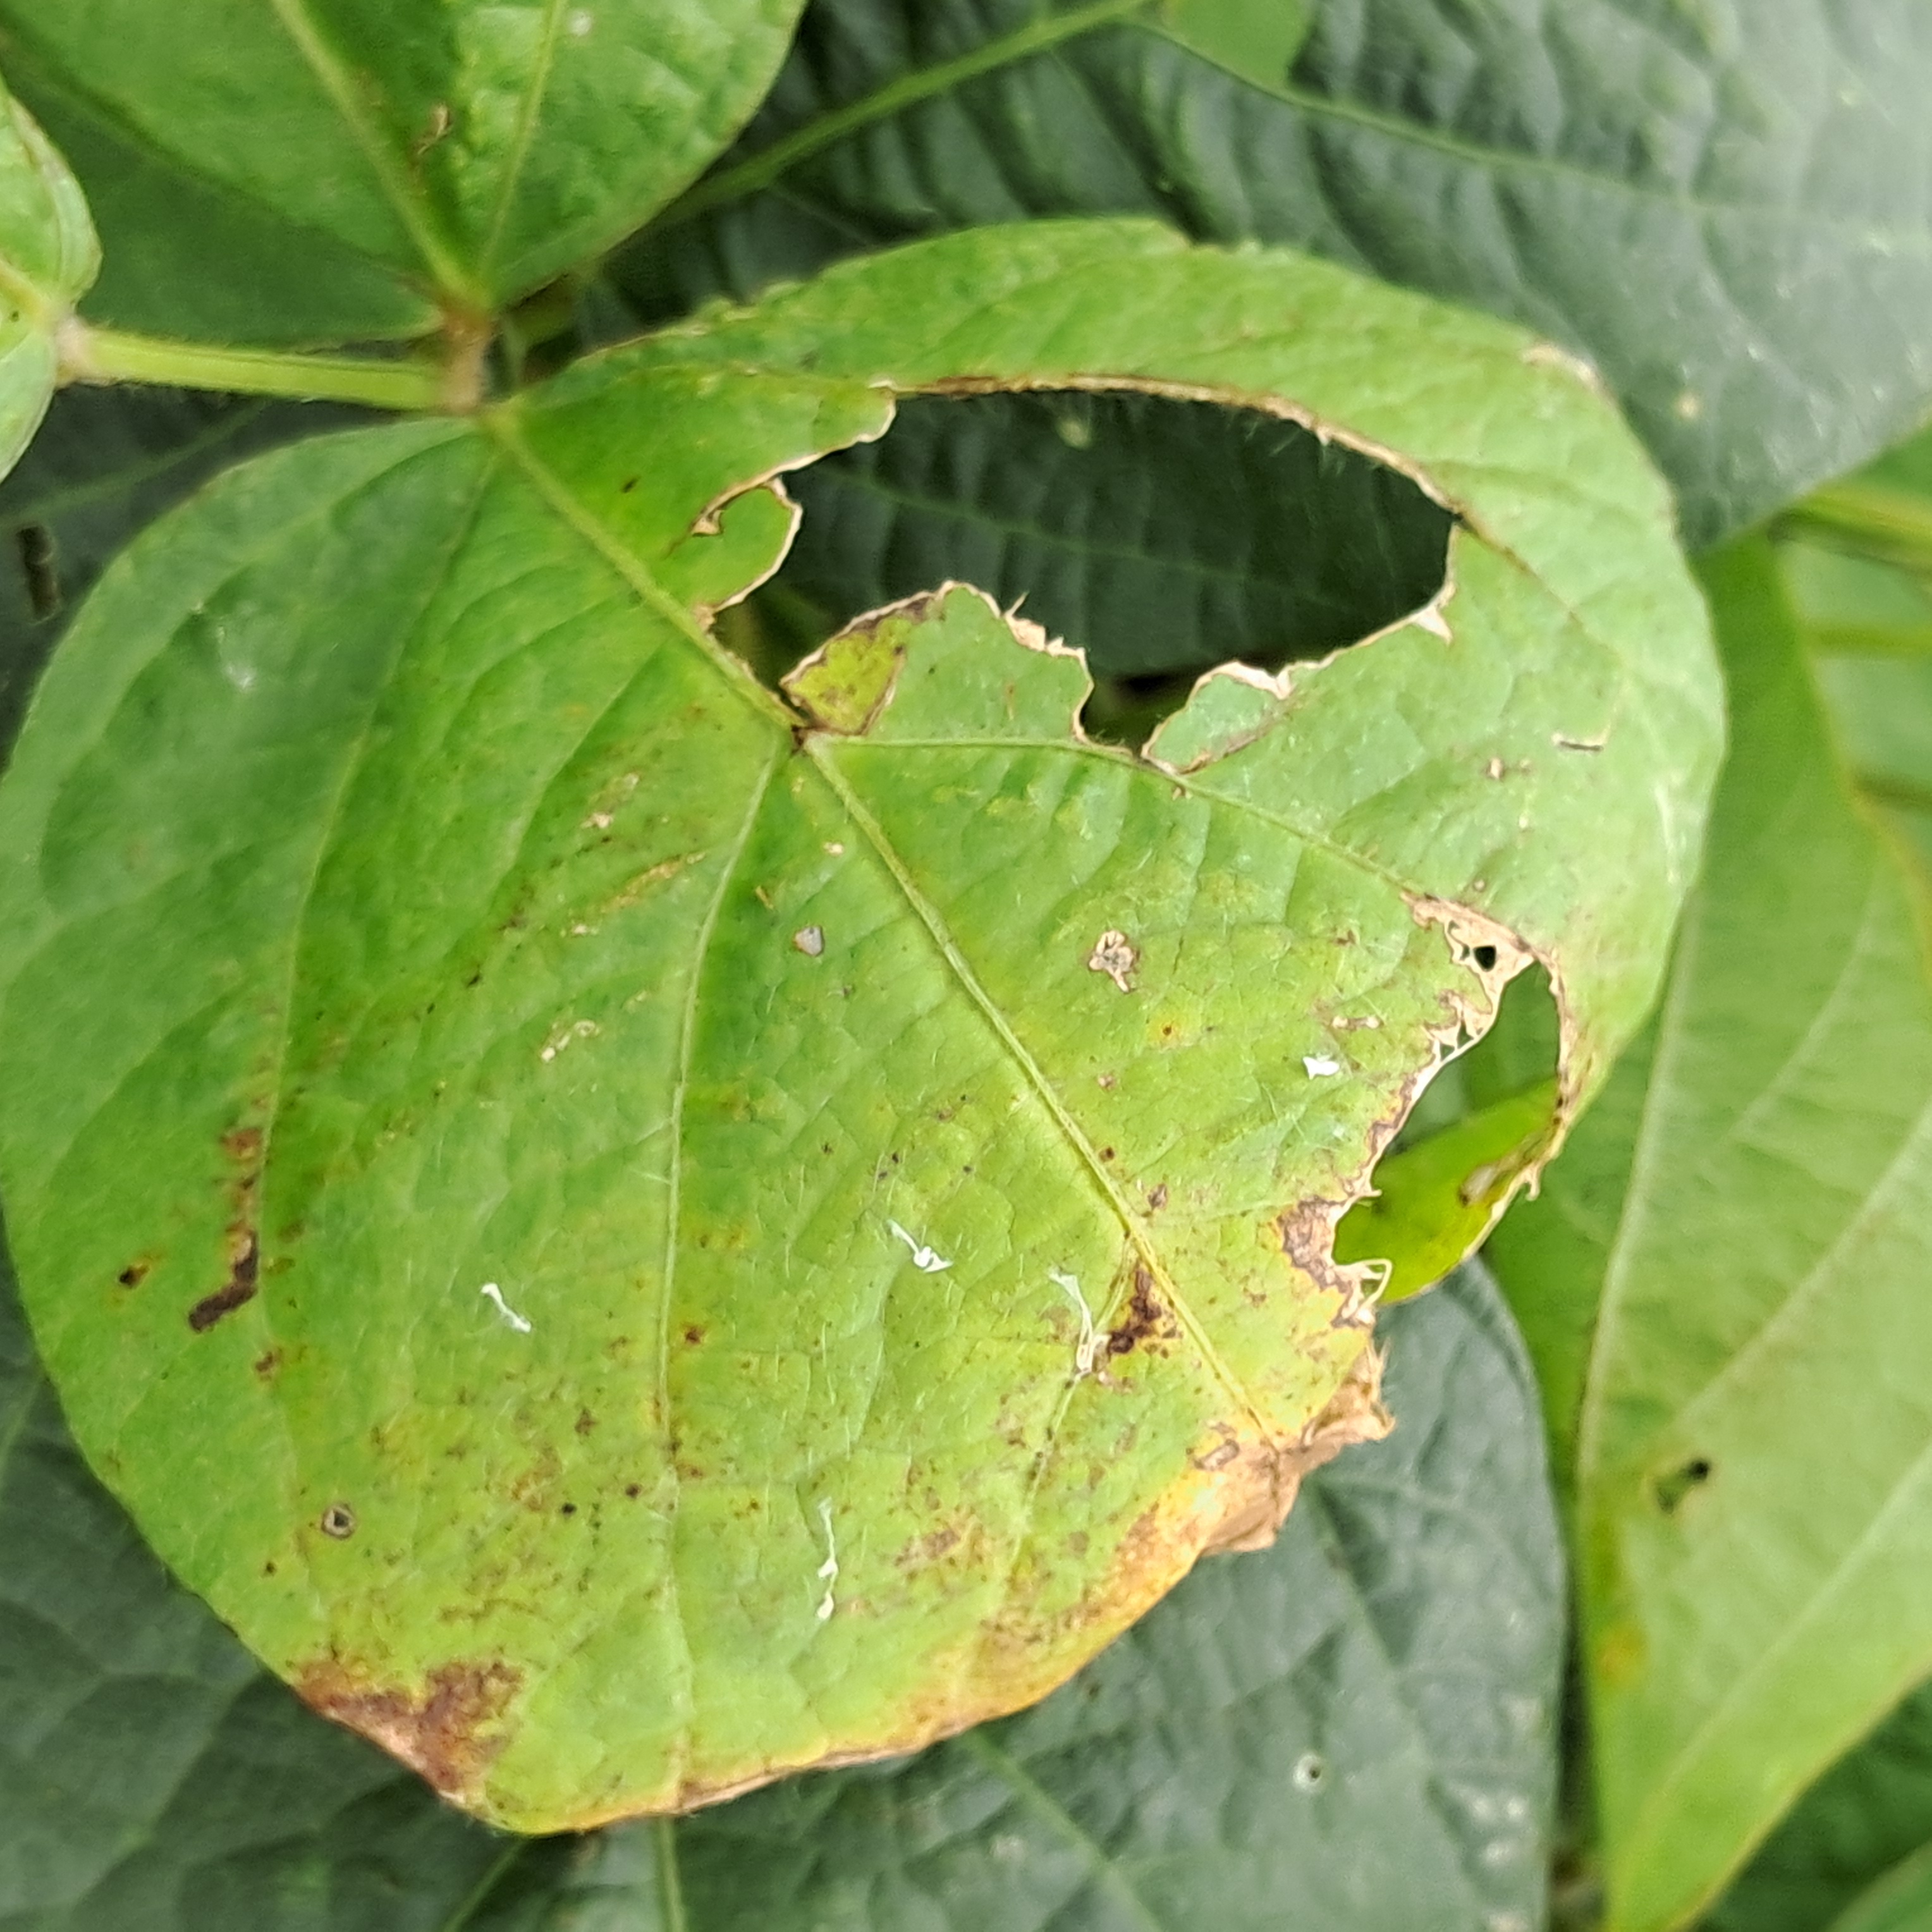
Label: Rust